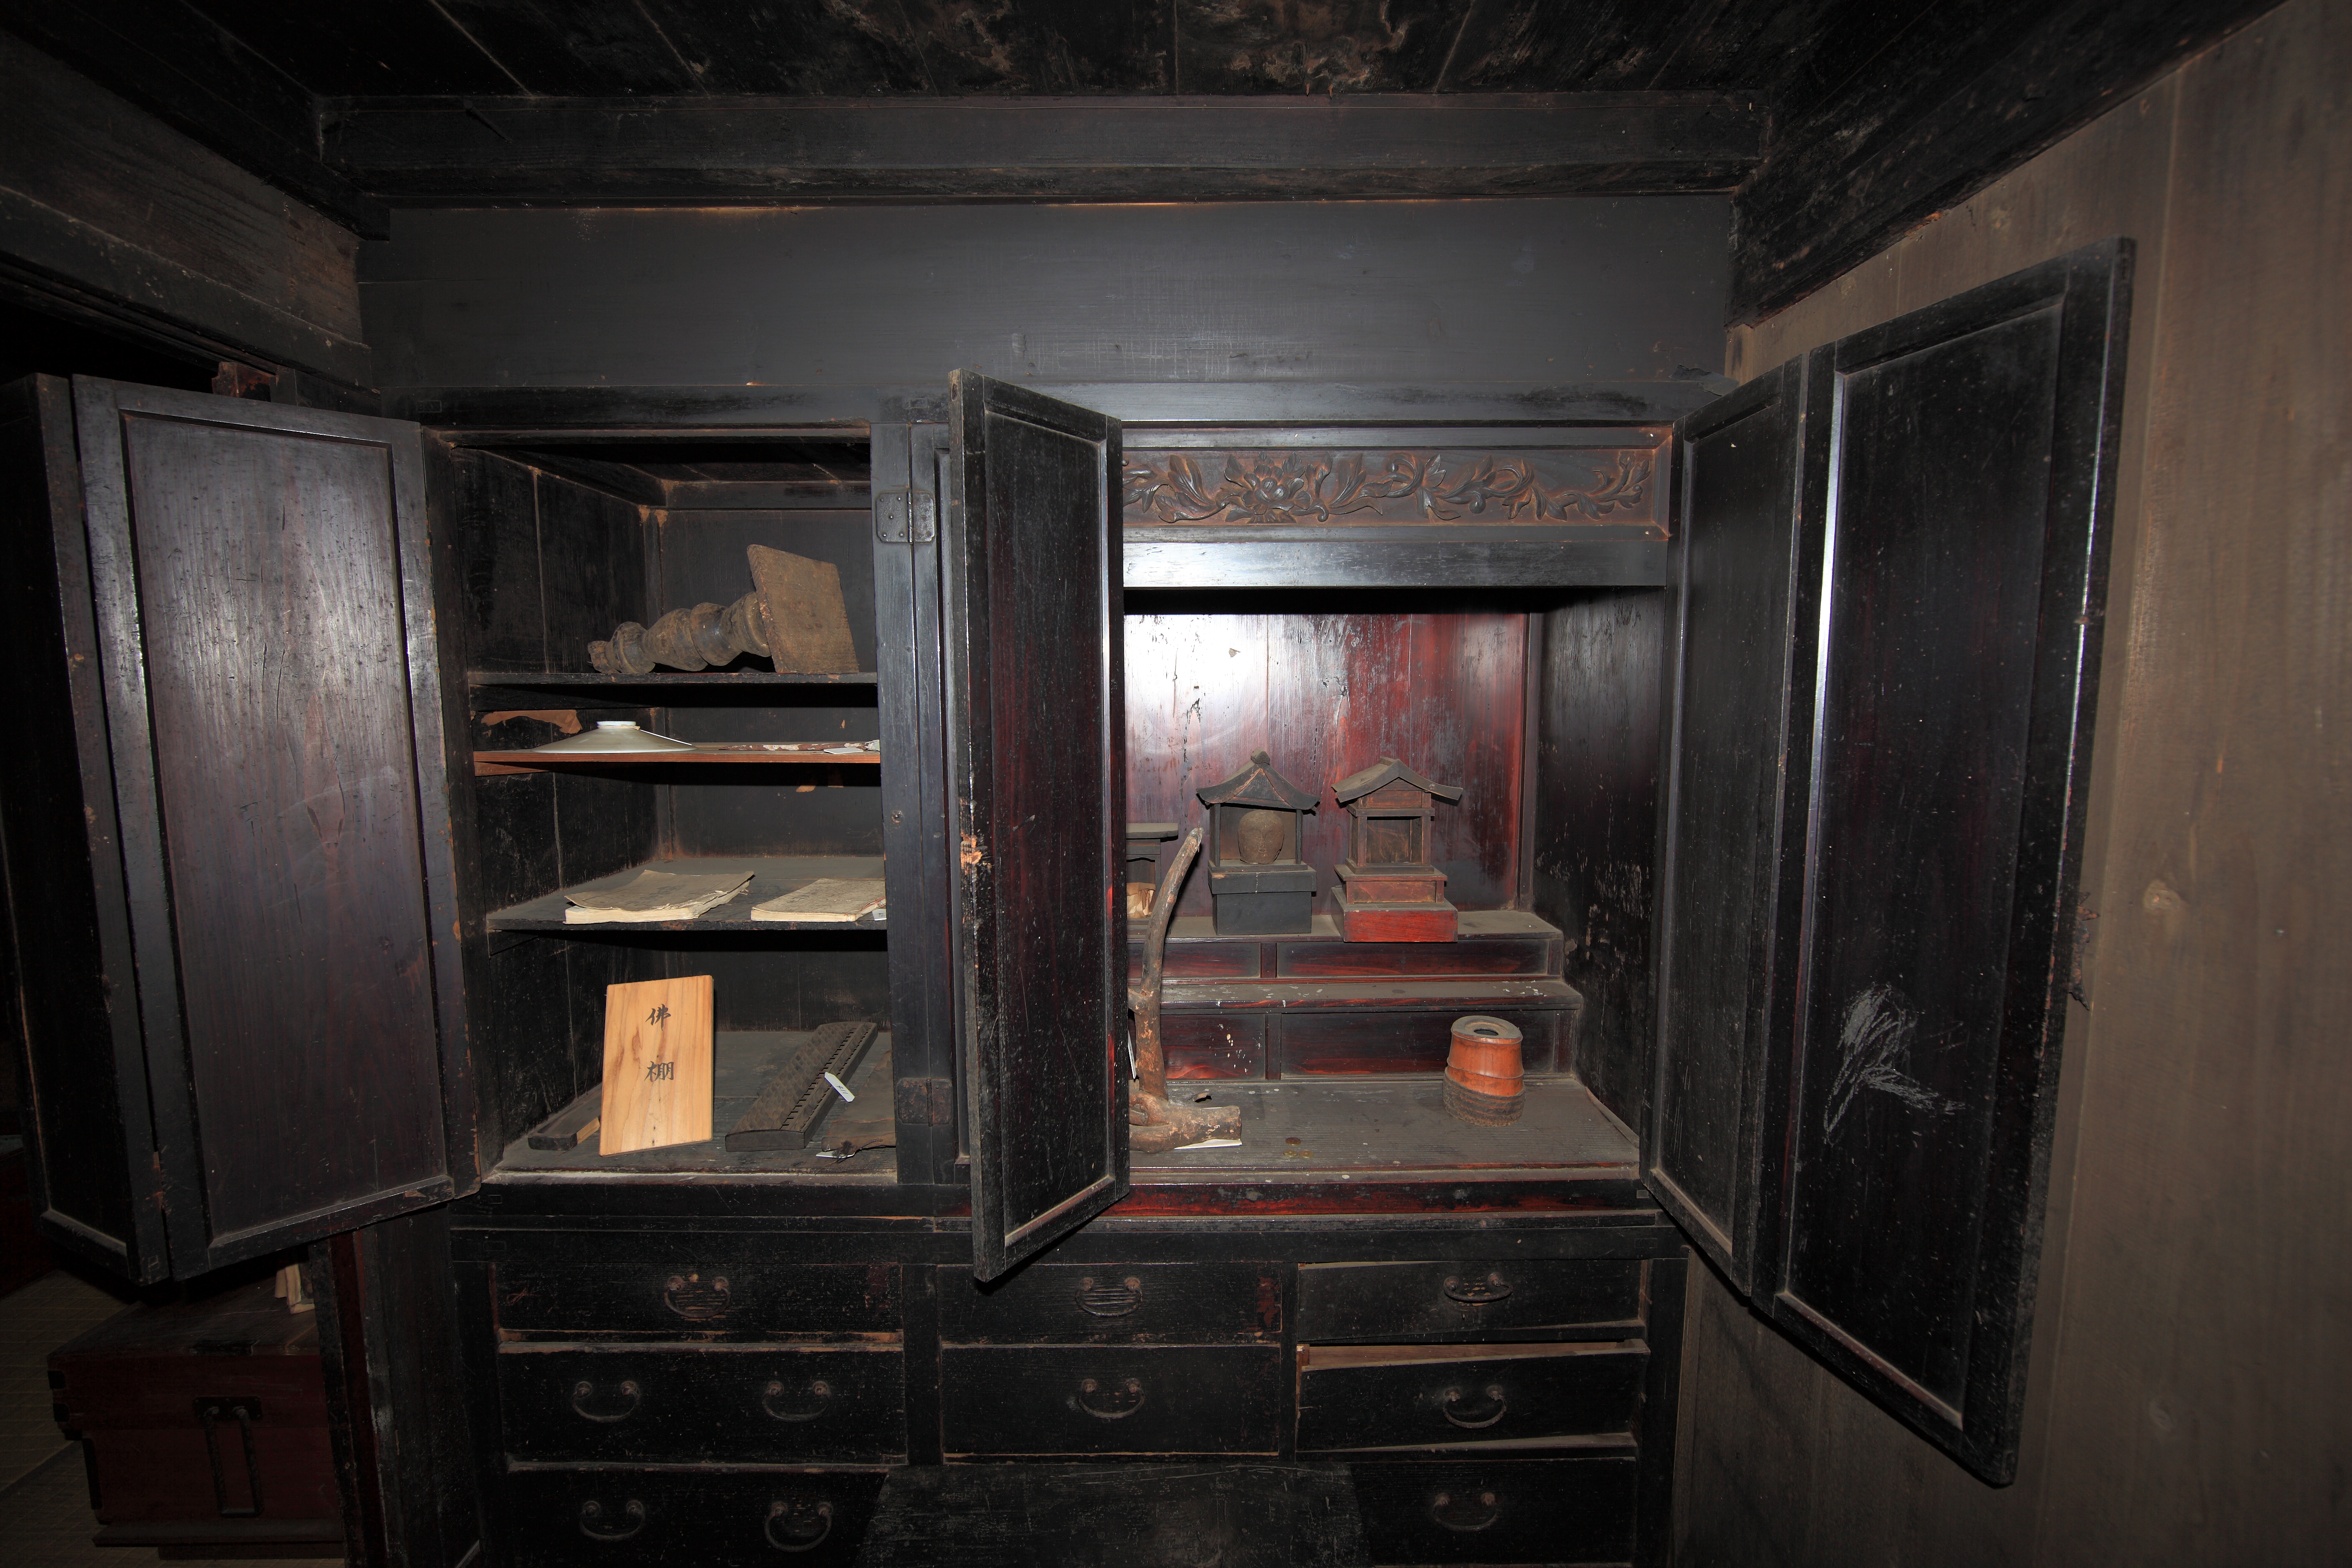
architecture, wood, farm, house, interior, old, home, high, kitchen, ancient, residence, living room, furniture, room, interior design, cool image, design, japanese, 5d, style, hires, markii, traditional, hearth, folk, hi, res, resolution, canonef14mmf28liiusm